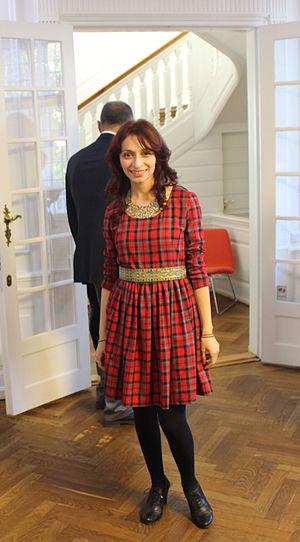
Marguerite Matulyan est une artiste arménienne, sculpteur.